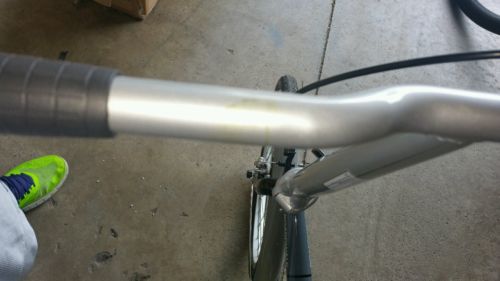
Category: bicycle